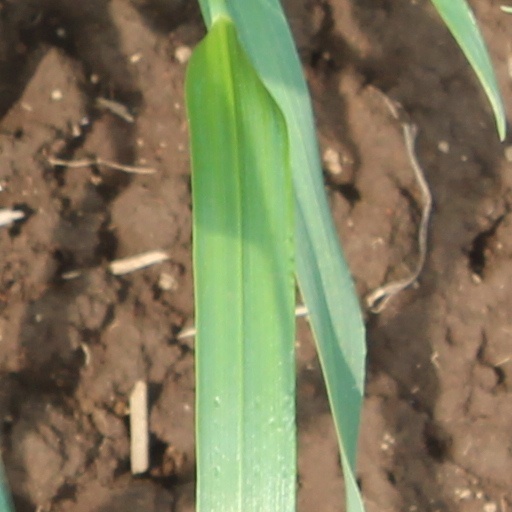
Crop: wheat